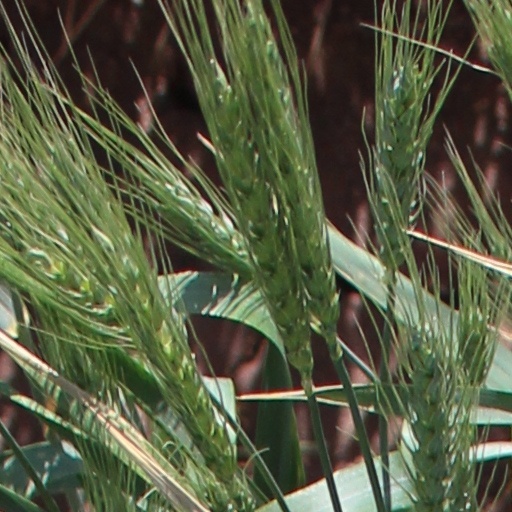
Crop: wheat